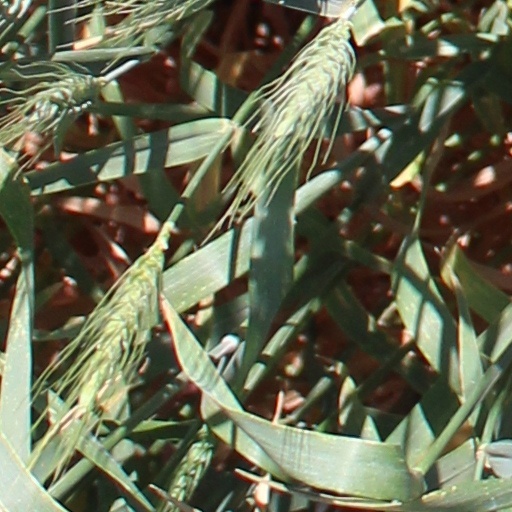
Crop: wheat